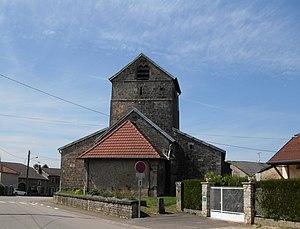
L'église Notre-Dame de Saint-Ouen-lès-Parey
Parey-Saint-Ouen, ou plus simplement Parey, est une ancienne commune française du département des Vosges en région Grand Est. Elle est rattachée à celle de Saint-Ouen en 1832 pour former la commune de Saint-Ouen-lès-Parey.
Saint-Ouen-lès-Parey est une commune française située dans le département des Vosges en région Grand Est.